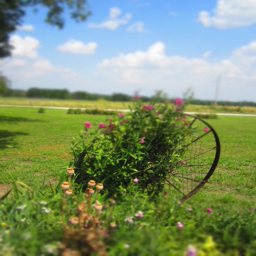
another photograph i took on another stop on my road trip .